Handkerchief code

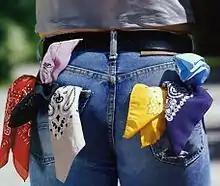
An assortment of handkerchiefs displayed in the back pockets of a man's jeans

The handkerchief code (also known as the hanky/hankie code, the bandana/bandanna code, and flagging) is a system of color-coded cloth handkerchief or bandanas for non-verbally communicating one's interests in sexual activities and fetishes. The color of the handkerchief identifies a particular activity, and the pocket it is worn in (left or right) identifies the wearer's preferred role in that activity. Wearing a handkerchief on the left side of the body typically indicates one is a "top" (considered "active" in the act/fetish indicated by the color of the handkerchief) while wearing it on the right side of the body would indicate one is a "bottom" (considered "passive" in it). For example, a dark blue handkerchief indicates an interest in anal sex, and wearing it in the left pocket indicates a preference for being the penetrating partner. The code was first used in the 1970s in the United States, Canada, Australia, and Europe, by gay and bisexual men seeking casual sex or BDSM practitioners. The practice spread to lesbian and other S/M communities soon after. Over time the colors and types of apparel in use have greatly proliferated, due to cultural differences in communities depending on location and social media use.